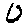
Label: 0